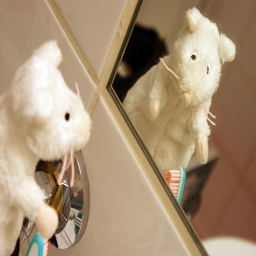
there is a stuffed rat that is in front of a mirror
A very cute stuffed animal by a big mirror.
A white stuffed mouse sitting in front of a bathroom mirror.
A plush animal mouse staring in a mirror beside a toothbrush.
A stuffed animal in the bathroom appearing in the mirror